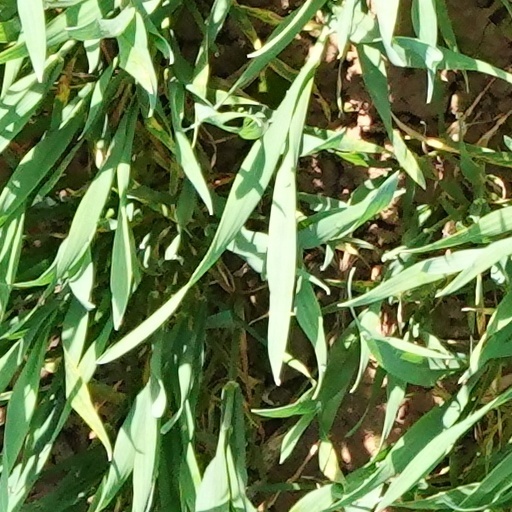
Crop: wheat